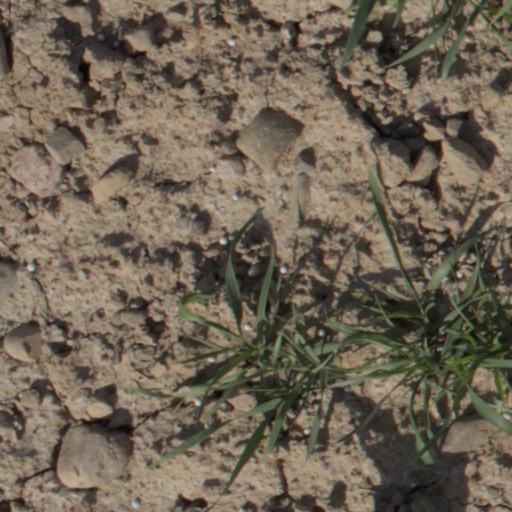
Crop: wheat